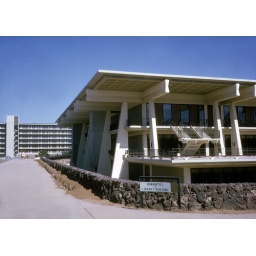
G-pa says: Buildings at U of CaliforniaThe first floor of the near bldg is below ground level